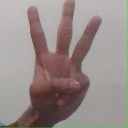
अक्षर: व